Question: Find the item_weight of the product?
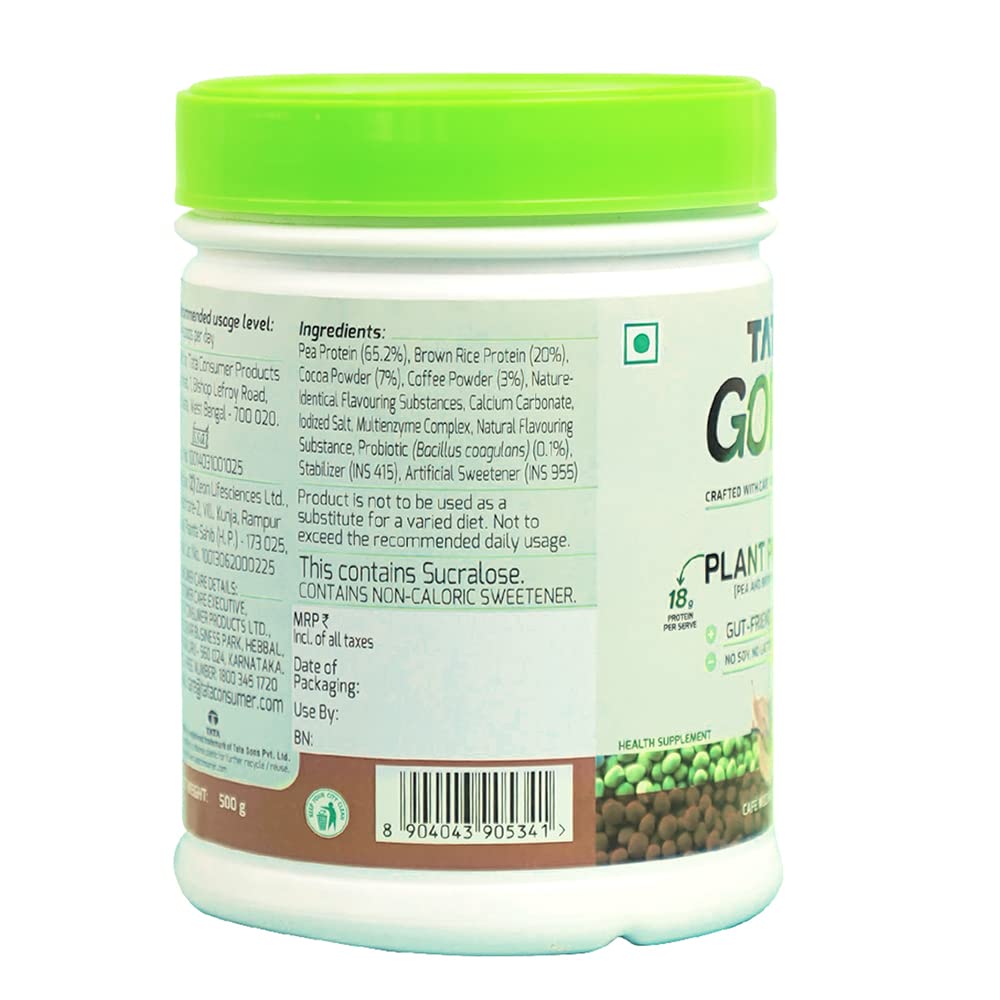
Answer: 18 gram